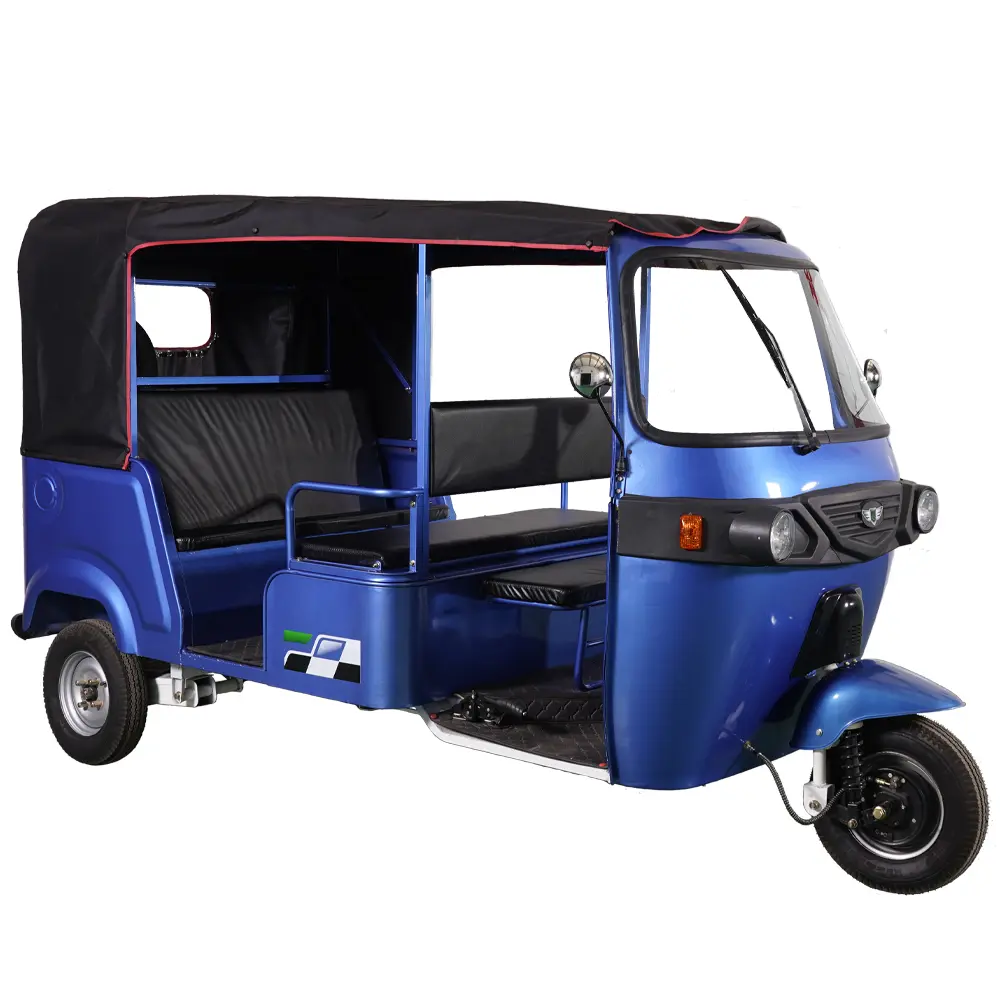
Vehicle type: Auto Rickshaws